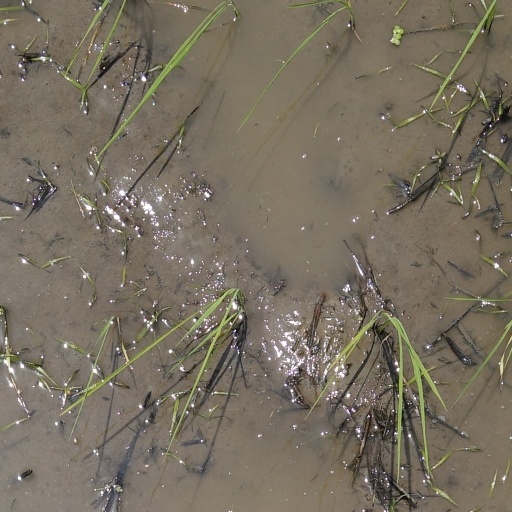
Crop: rice